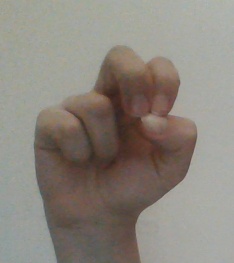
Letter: gaaf